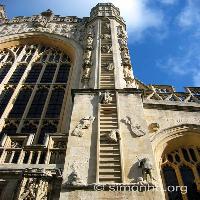
Weather: sun or clear